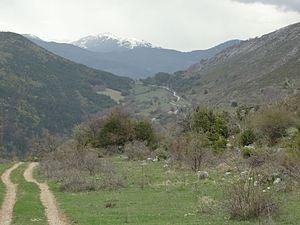
La Rochette est une commune française, située dans le département des Alpes-de-Haute-Provence en région Provence-Alpes-Côte d'Azur.
Val-de-Chalvagne est une commune française située dans le département des Alpes-de-Haute-Provence, en région Provence-Alpes-Côte d'Azur.